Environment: real
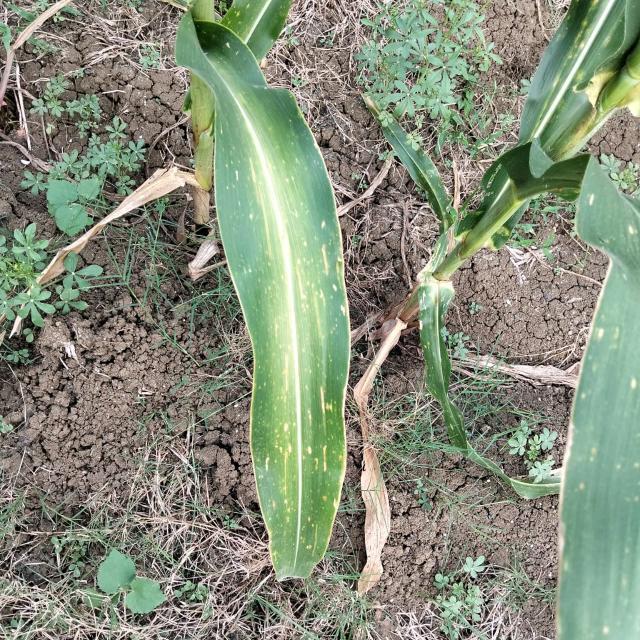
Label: potassium_deficiency